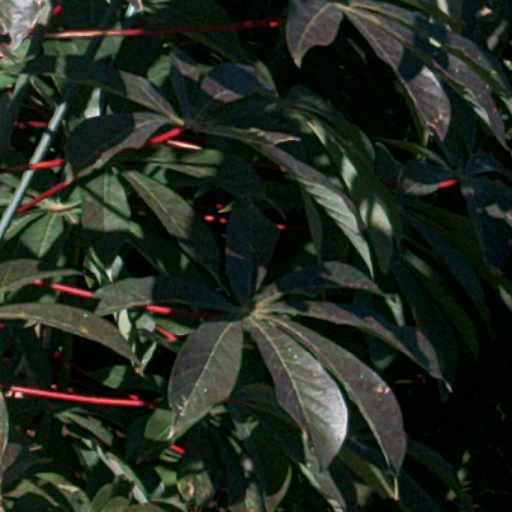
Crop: cassava